Protestant church music during and after the Reformation

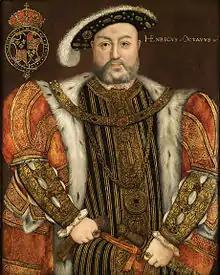
King Henry VIII of England (1491 –1547)

There were many prominent theologians and church leaders during the Reformation who adhered to the regulative principle. On one extreme, Huldrych Zwingli (1484-1531), a Swiss priest, rejected all forms of music within worship. He “removed all art works from the church... [and] destroyed organs and other musical instruments… because according to him, they promoted self-indulgence.” However, most regulative principle advocates still promoted the use of worship music in the church, only in the sense that only Scripture could be used in songs.